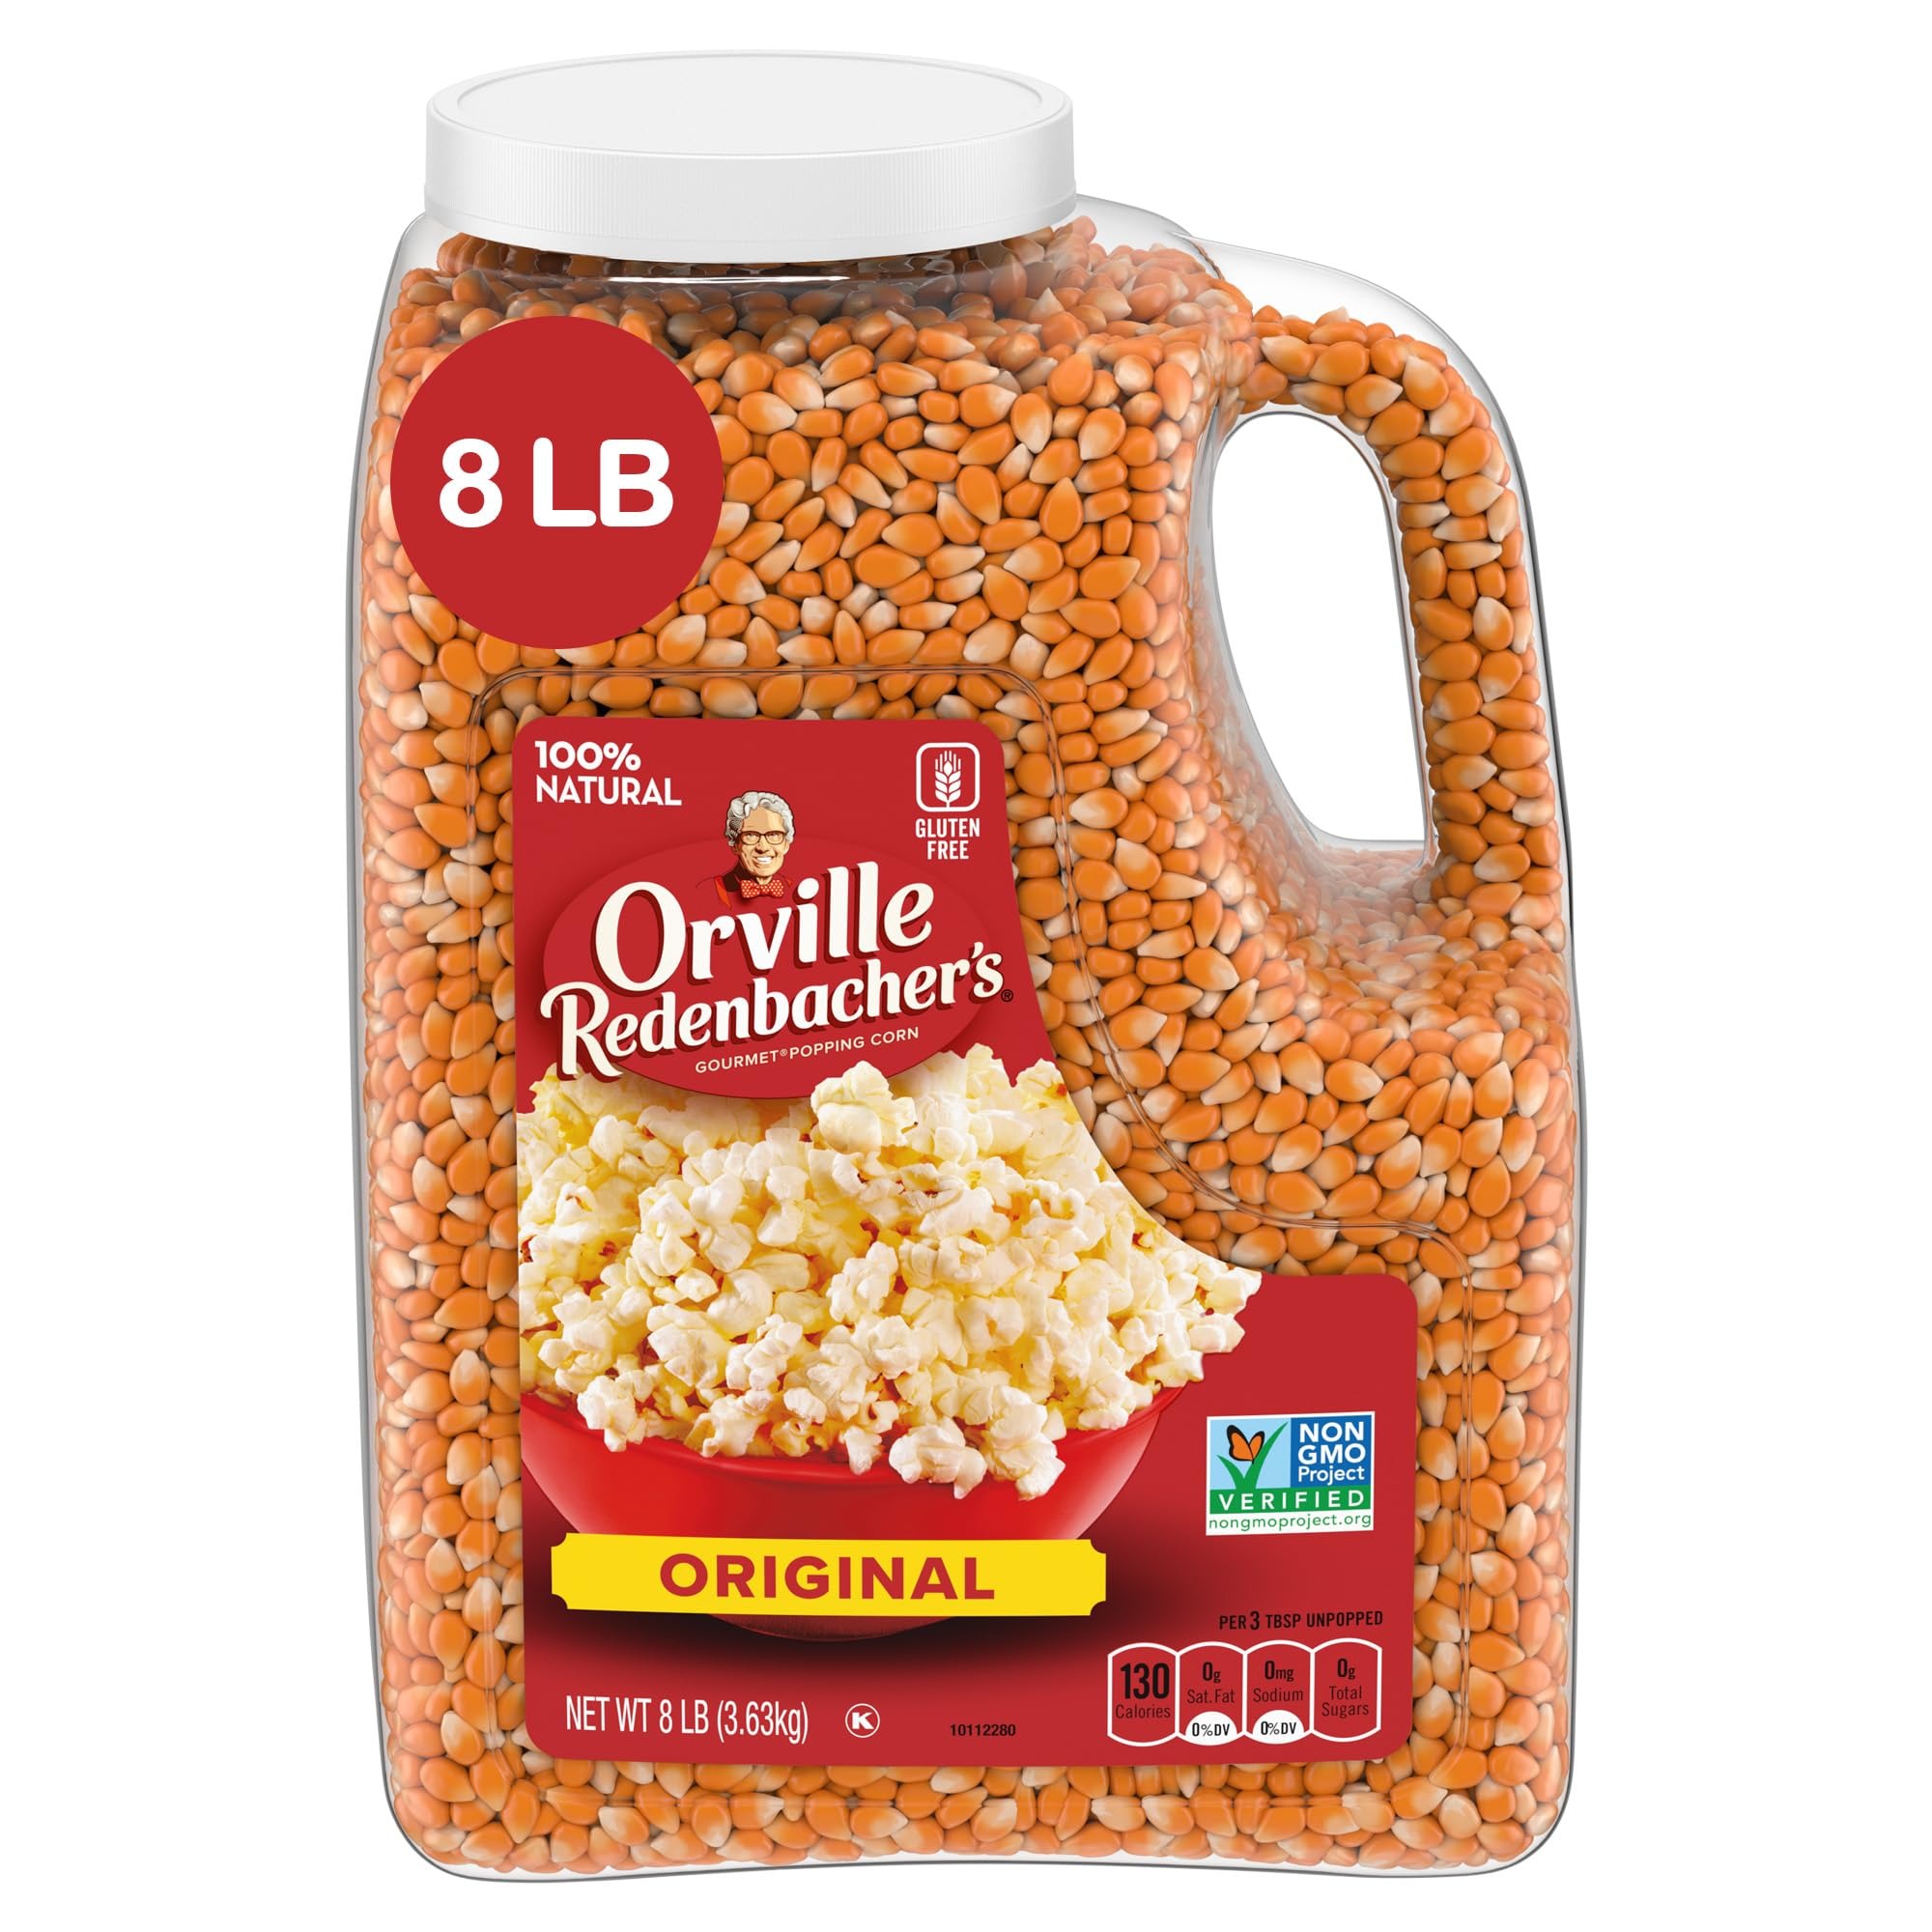
Item Name: Orville Redenbacher's Gourmet Popcorn Kernels, Original Yellow, 8 lb.
Bullet Point 1: One 8 lb. jug of Orville Redenbacher's Original Gourmet Popping Corn Kernels
Bullet Point 2: Enjoy light, fluffy popcorn with these 100% natural gourmet popping kernels
Bullet Point 3: Pop up some deliciousness with gluten free, Non-GMO Project Verified yellow popping corn
Bullet Point 4: Get creative with your snacking; add candies, pretzels, nuts, fruits or toppings for added yum
Bullet Point 5: Great for game night, movie night or anytime snacking
Value: 128.0
Unit: Ounce

Price: 15.29